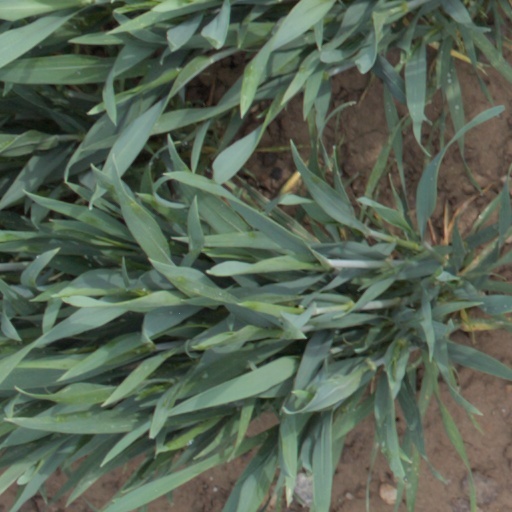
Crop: wheat